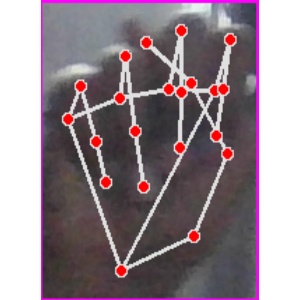
अक्षर: न